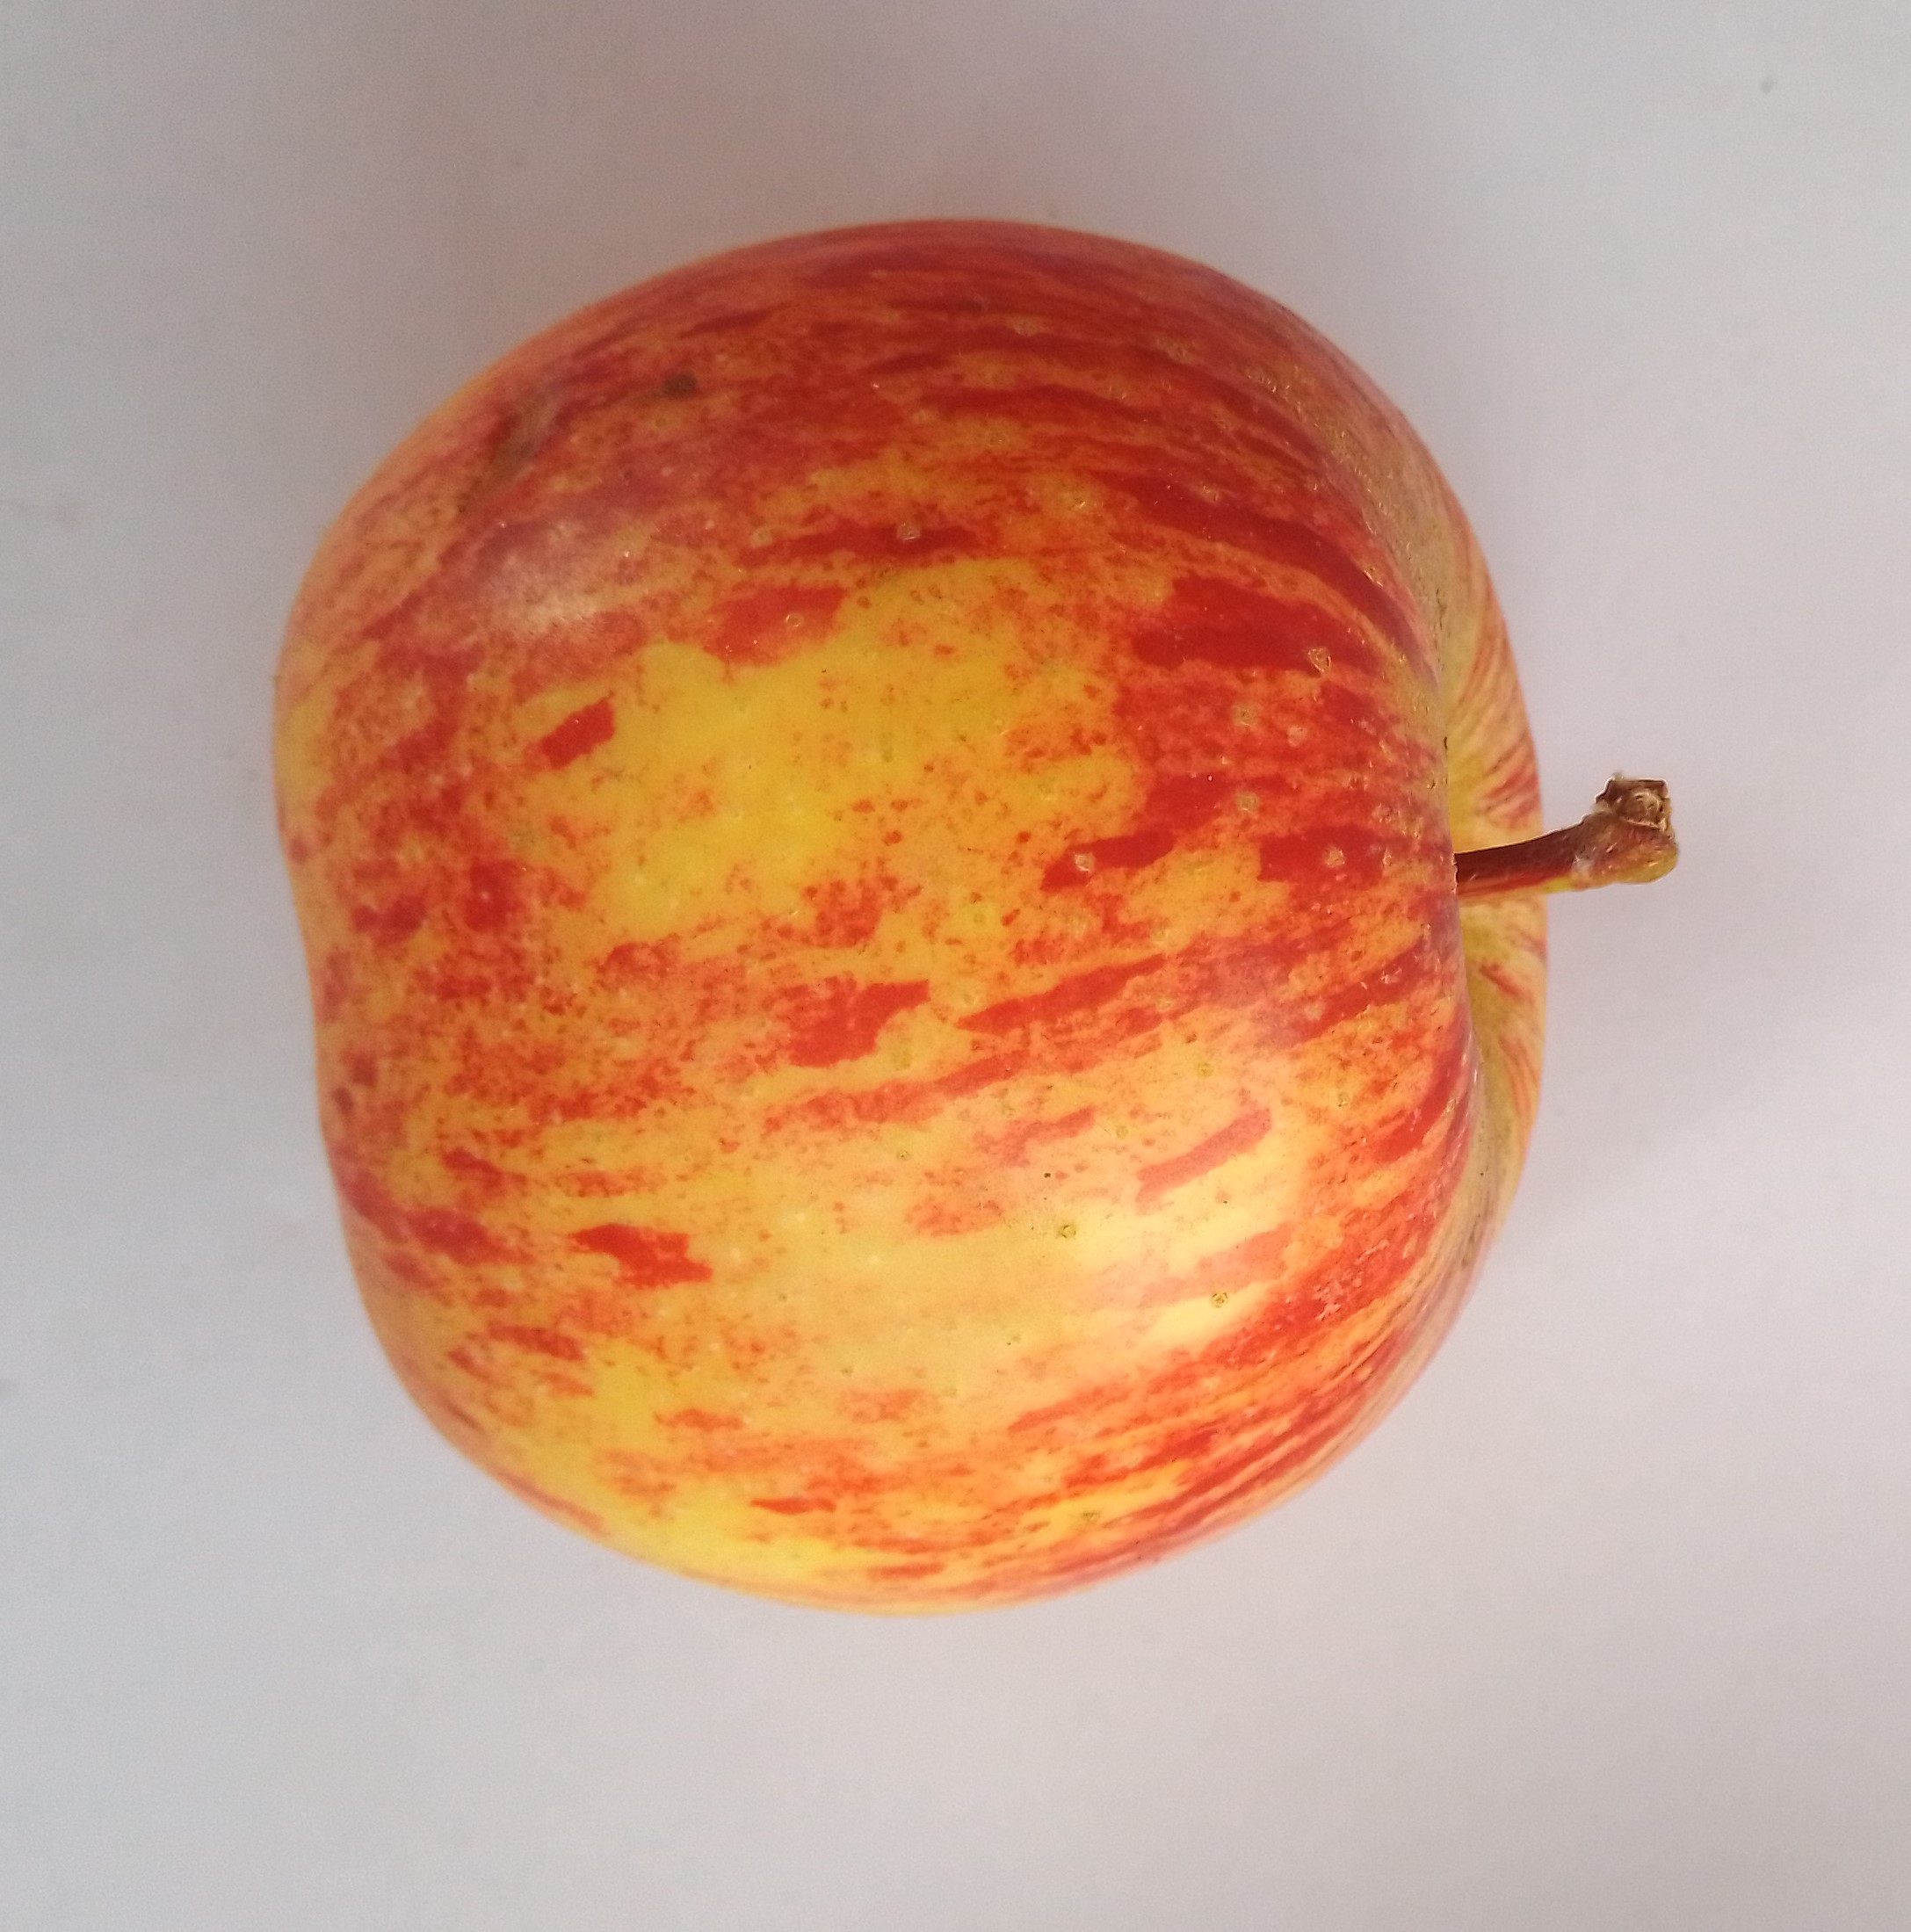
Fruit: apple
Condition: fresh